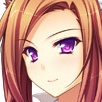
Portrait style: Anime Portrait